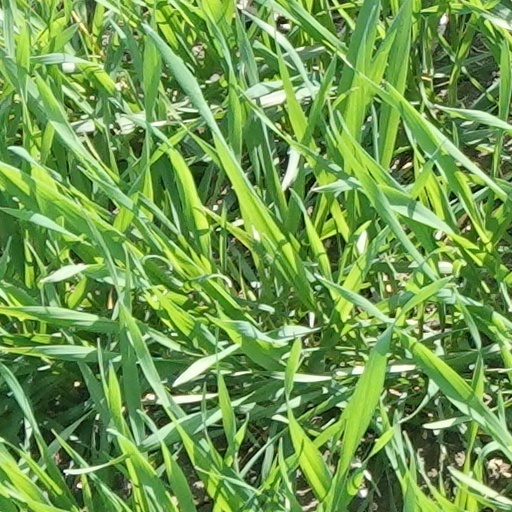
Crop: wheat